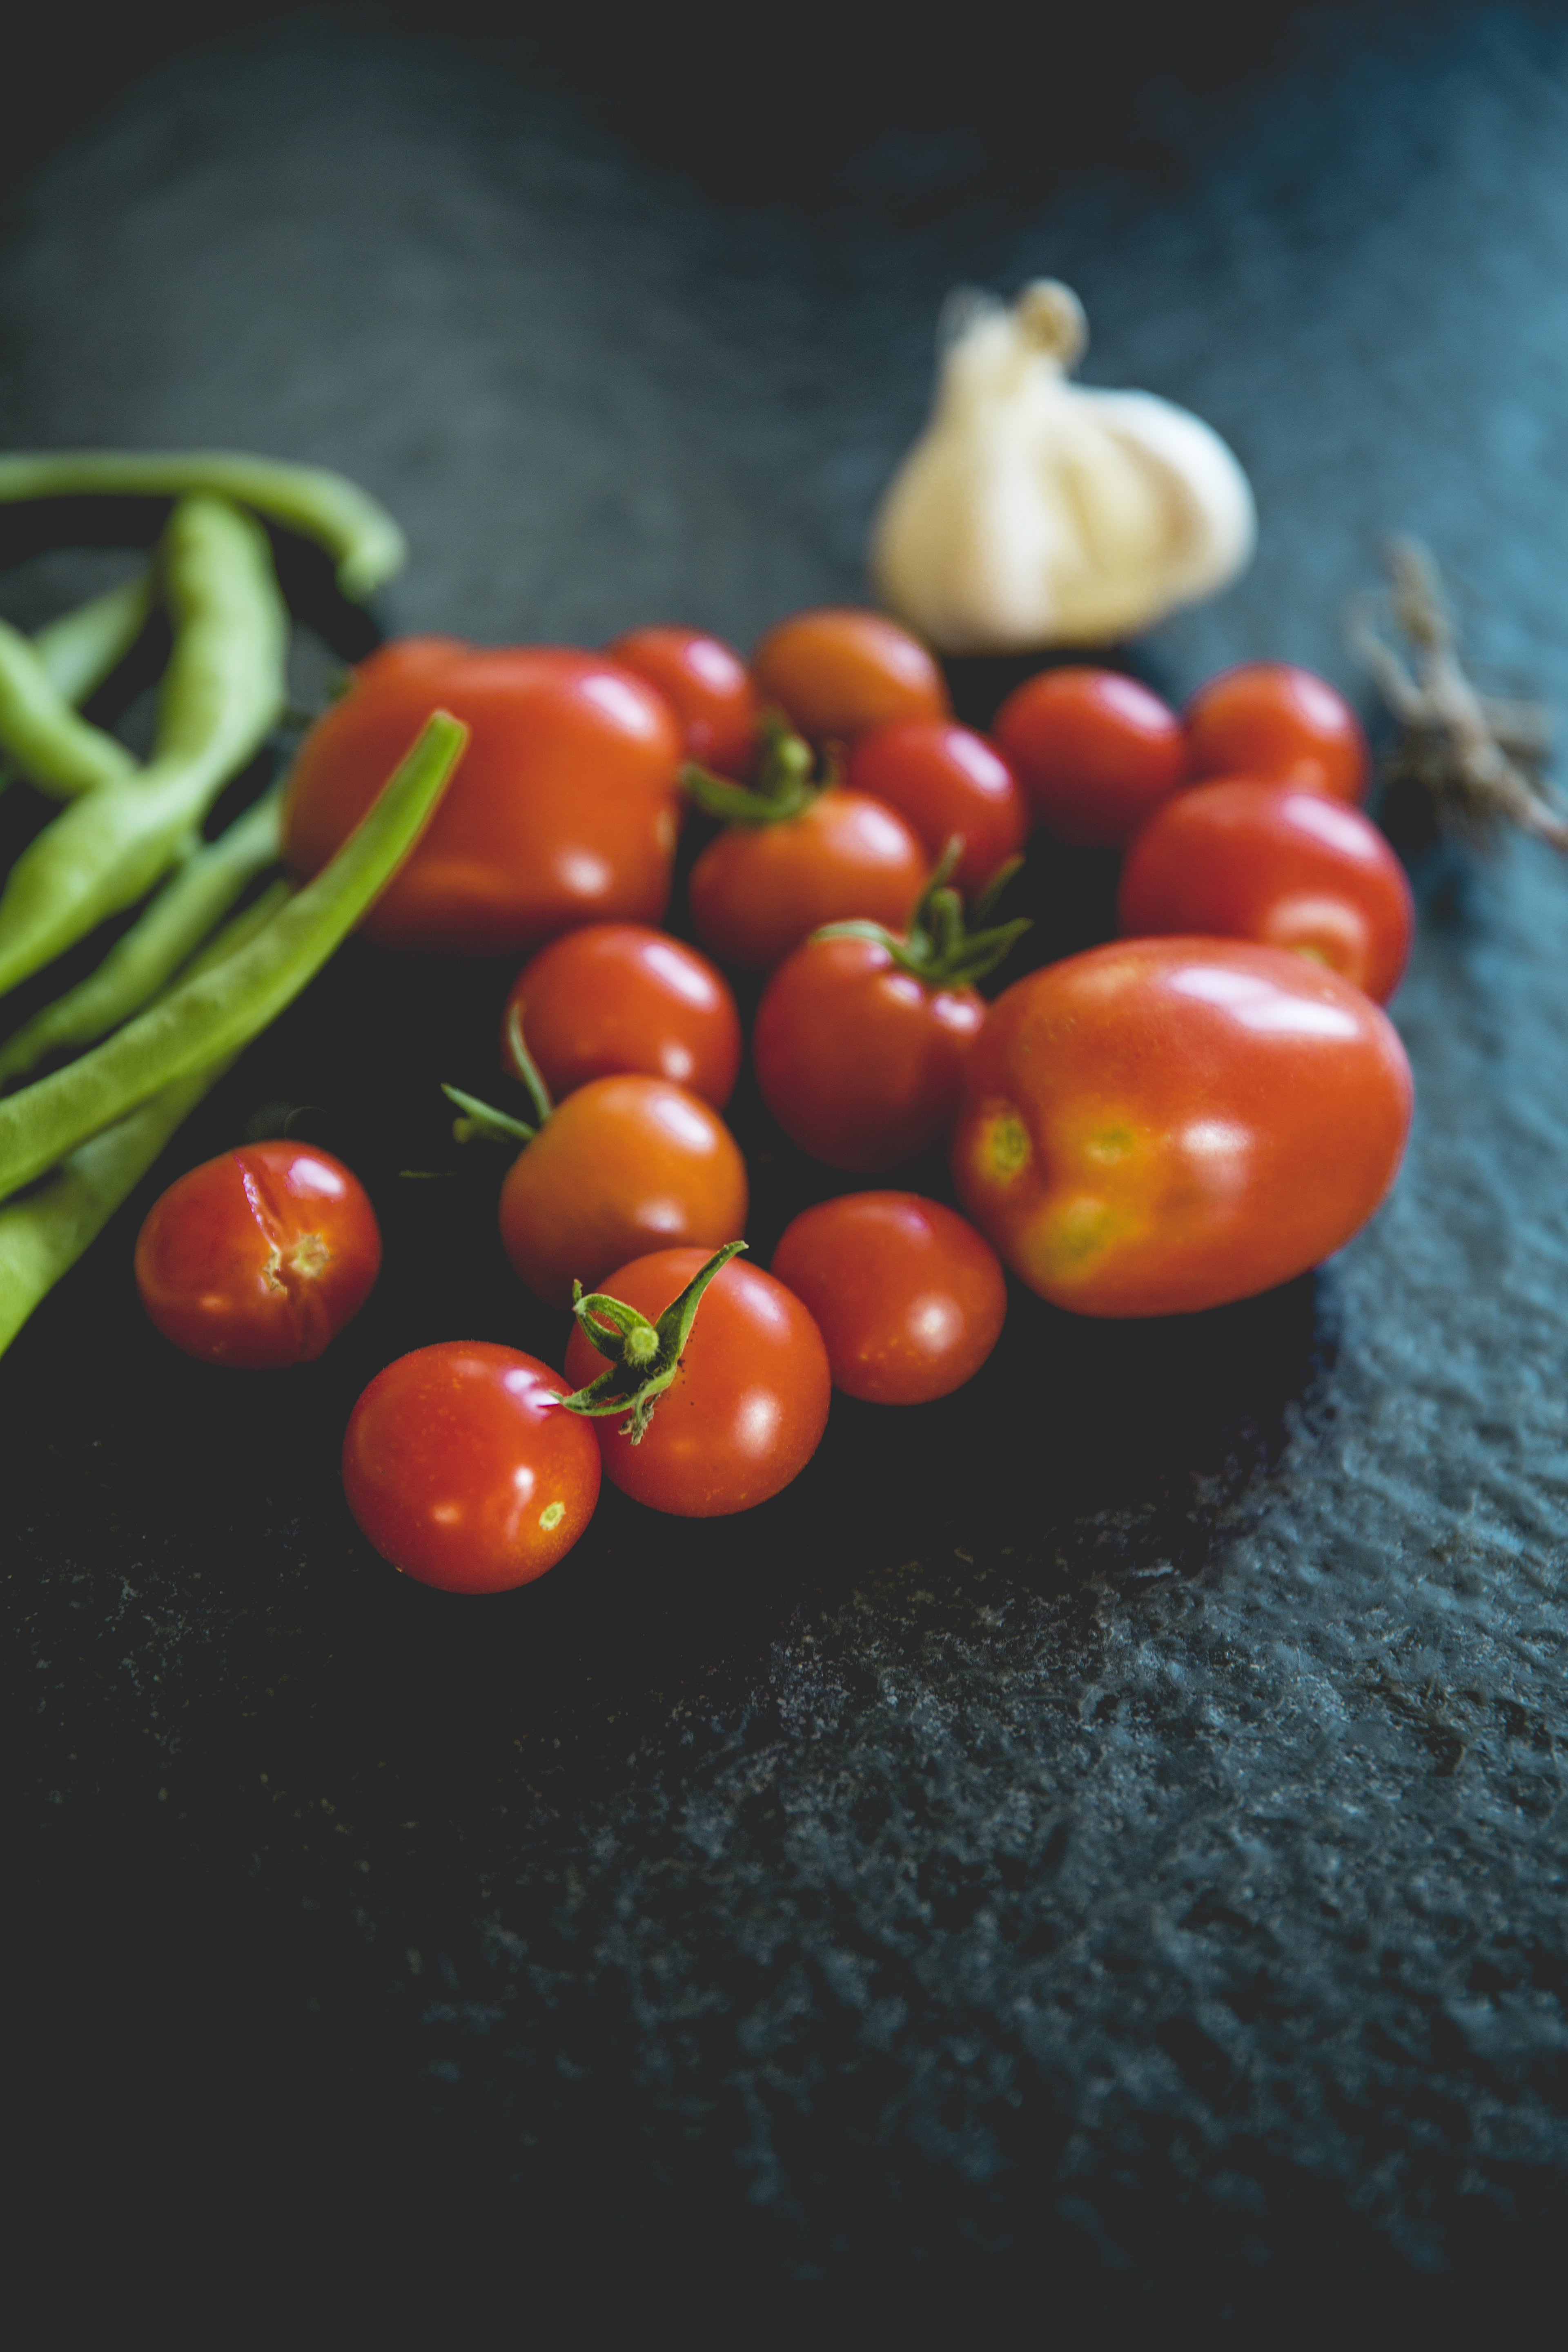
blur, plant, fruit, flower, food, red, cooking, produce, vegetable, colourful, grow, fresh, market, colorful, agriculture, juicy, healthy, delicious, still life, freshness, tomato, close up, nutrition, vegetables, tomatoes, beans, diet, ingredients, flowering plant, land plant, potato and tomato genus, spiice